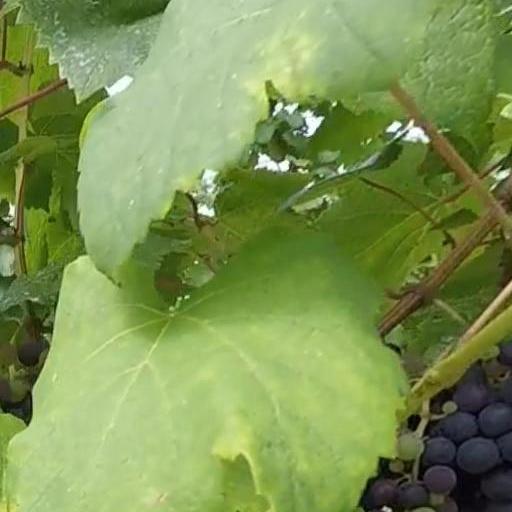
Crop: grape